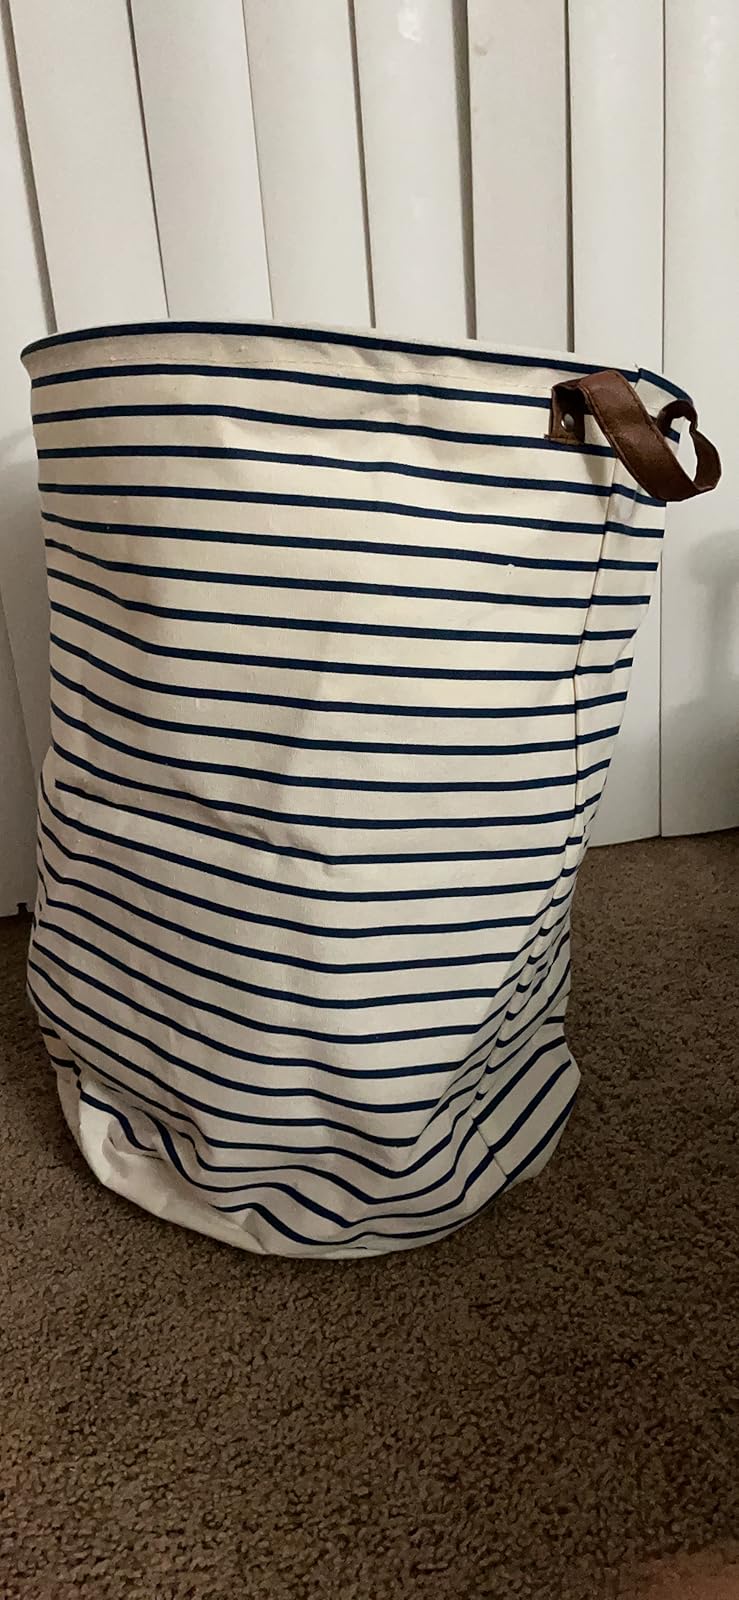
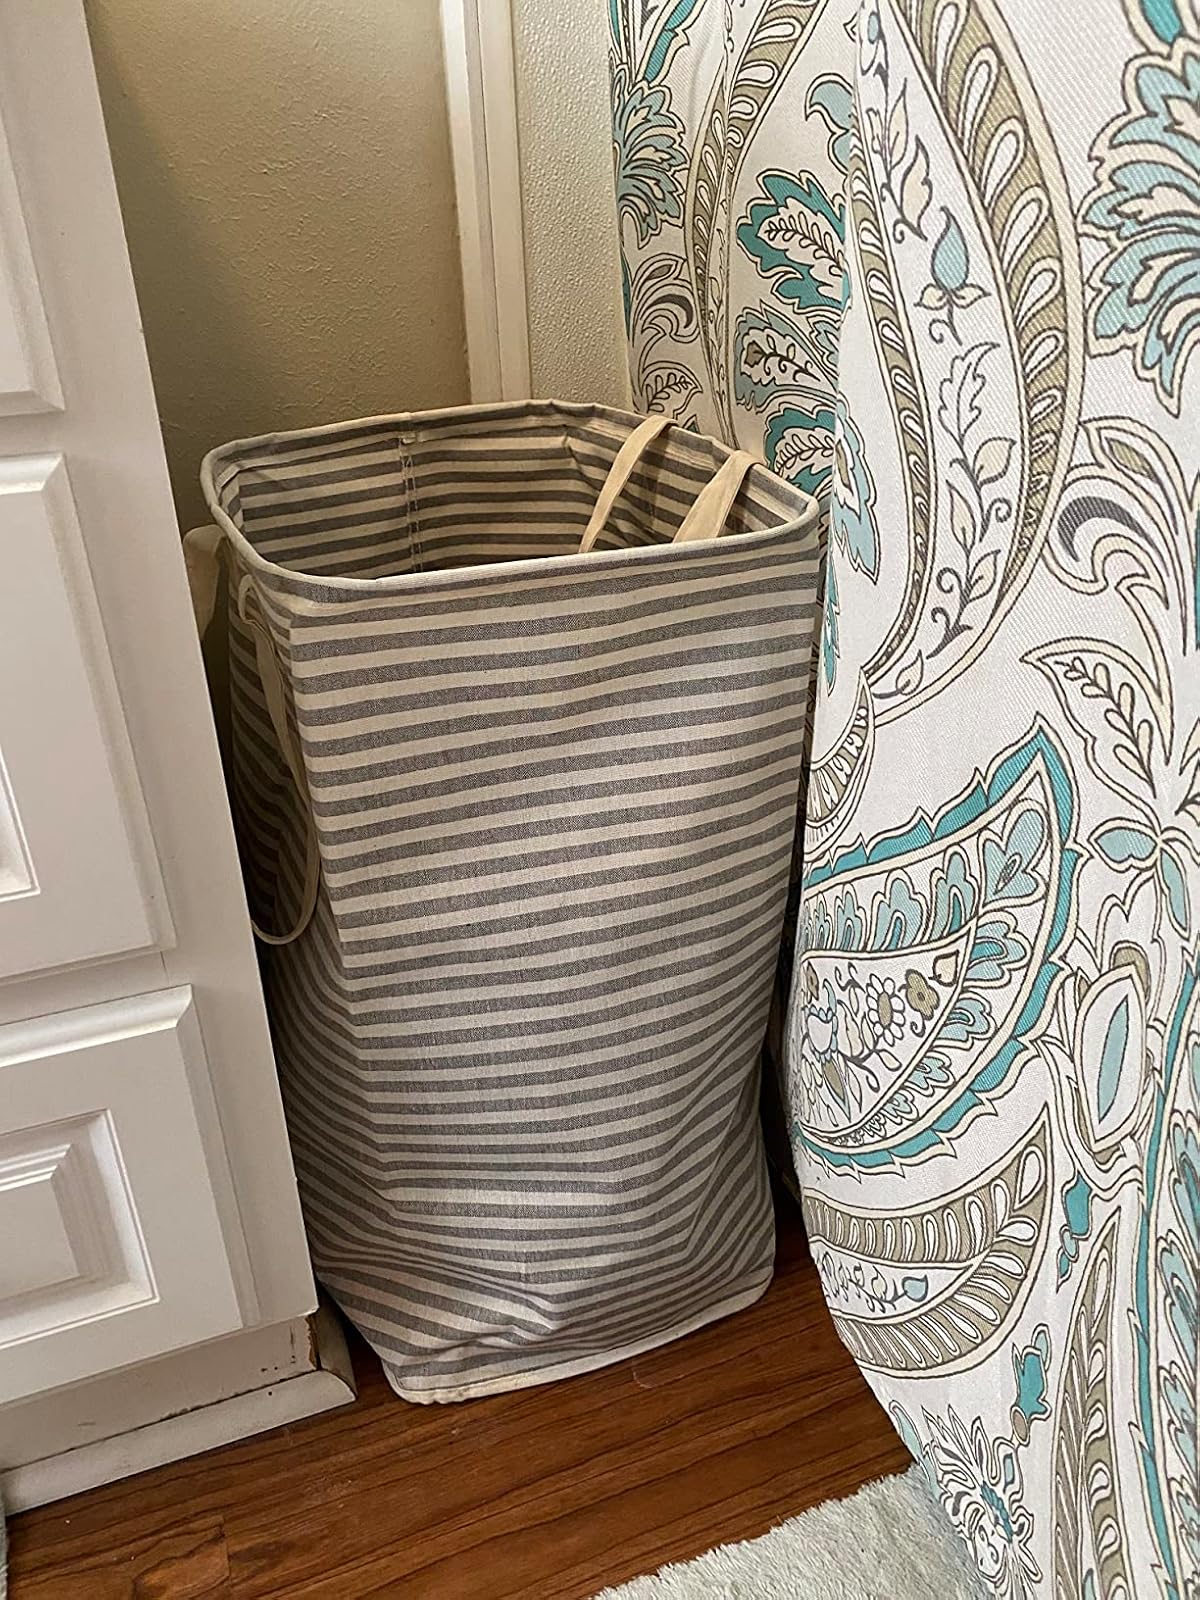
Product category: items_hamper
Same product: no